Lorissa McComas

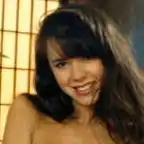
Lorissa McComas in the 1990s

Lorissa Deanna McComas (November 26, 1970 – November 3, 2009) was an American actress, film producer and glamour model.